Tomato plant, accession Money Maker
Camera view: vertical (180 deg); turntable rotation: 270 degrees
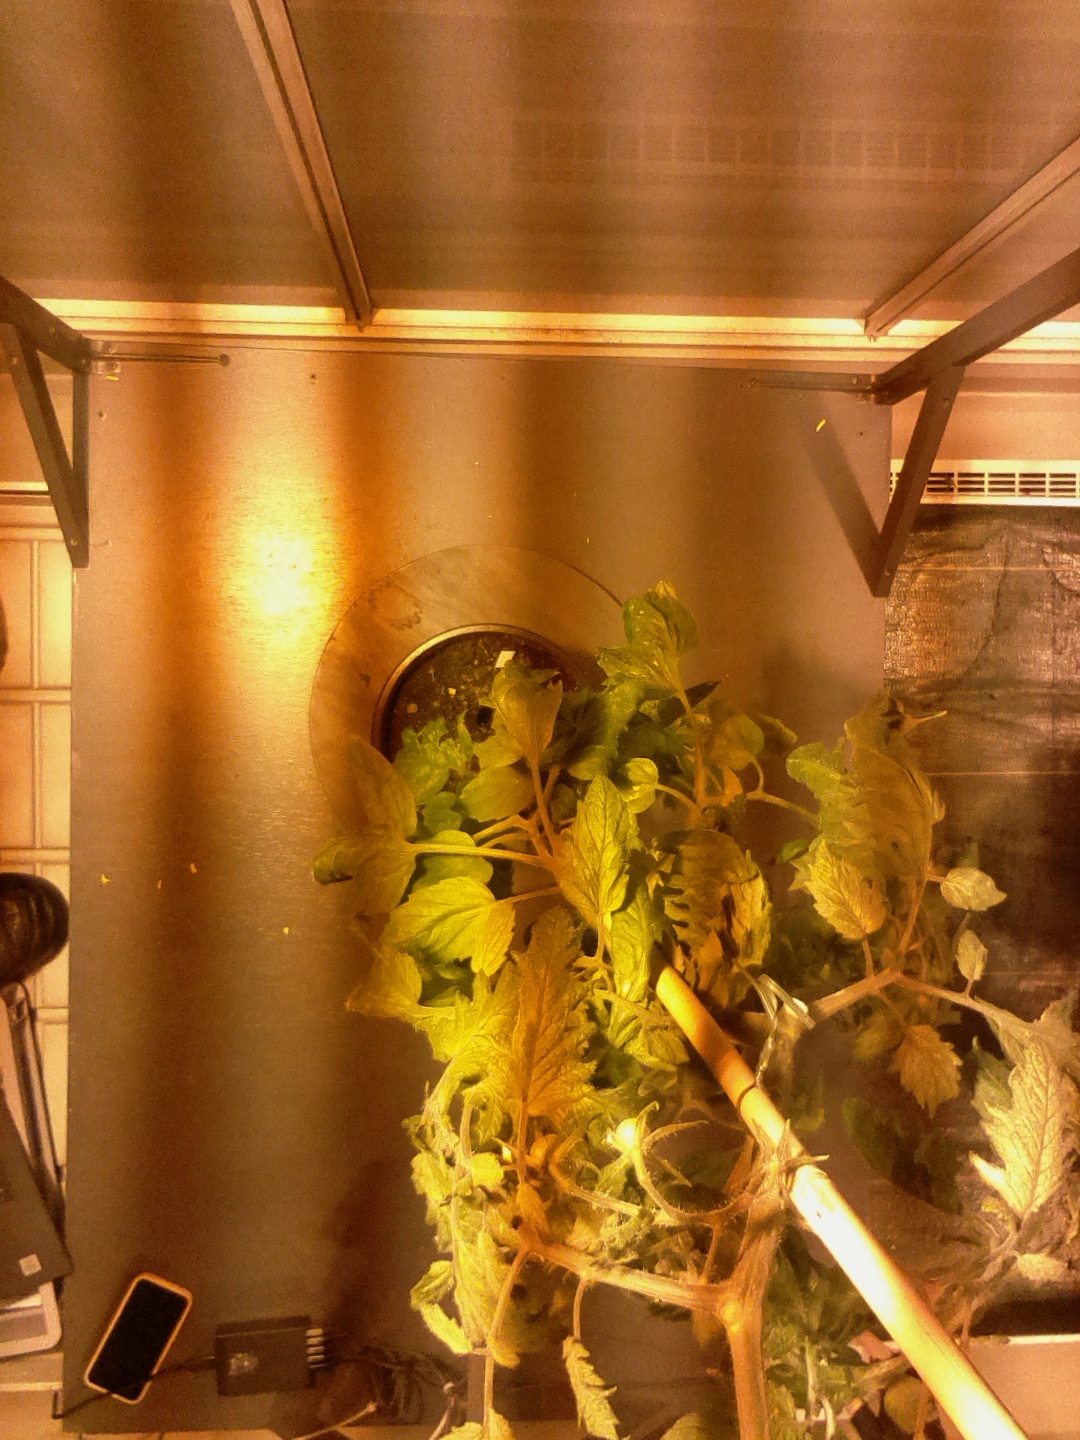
BBCH growth stage 75: 50%-60% of final fruit size